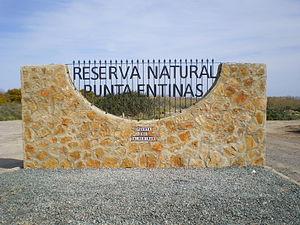
Le Phare de Sabinal est un phare situé dans la réserve naturelle de Punta Entinas-Sabinar entre les localités d'El Ejido et Roquetas de Mar, dans la Province d'Almería en Andalousie.